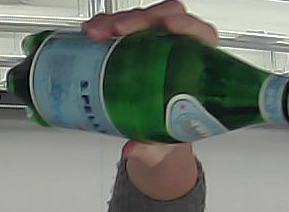
Product: sanpellegrino_water